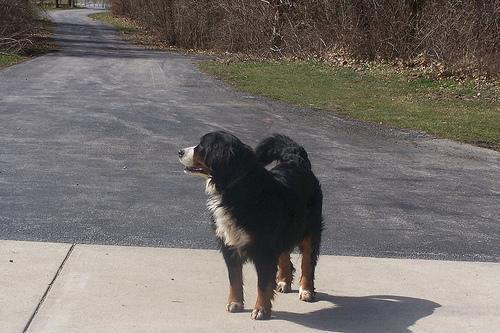
Bernese_mountain_dog